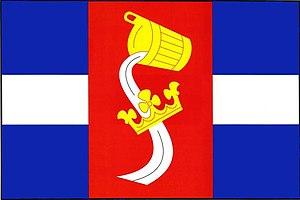
Vysočany est une commune du district de Znojmo, dans la région de Moravie-du-Sud, en République tchèque. Sa population s'élevait à 92 habitants en 2019.